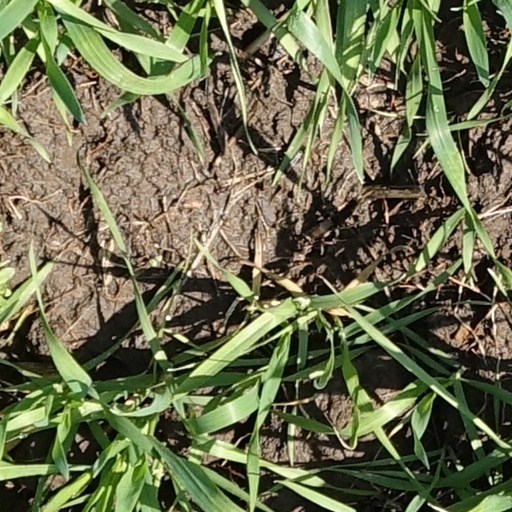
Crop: wheat